Naga Panchami

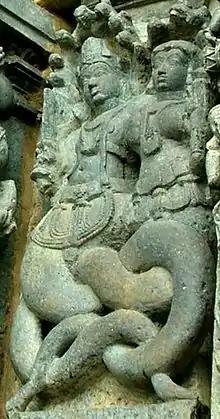
Naga in Nagalok

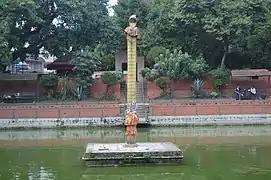
Naga at Nagpokhari, Naxal, Kathmandu

In some regions of the country milk is offered along with crystallized sugar, rice pudding. A special feature is of offering a lotus flower which is placed in a silver bowl. In front of this bowl, a rangoli (coloured design pattern) of snake is created on the floor with a brush made of wood or clay or silver or gold with sandalwood or turmeric paste as the paint. The design pattern will resemble a five hooded snake. Devotees then offer worship to this image on the floor. In villages, the anthills where the snakes are thought to reside, are searched. Incense is offered to the anthill as prayer along with milk (a myth of folk lore to feed milk to the snakes) to ensnare snakes to come out of the anthill. After this, milk is poured into the hole in the anthill as a libation to the snake god.